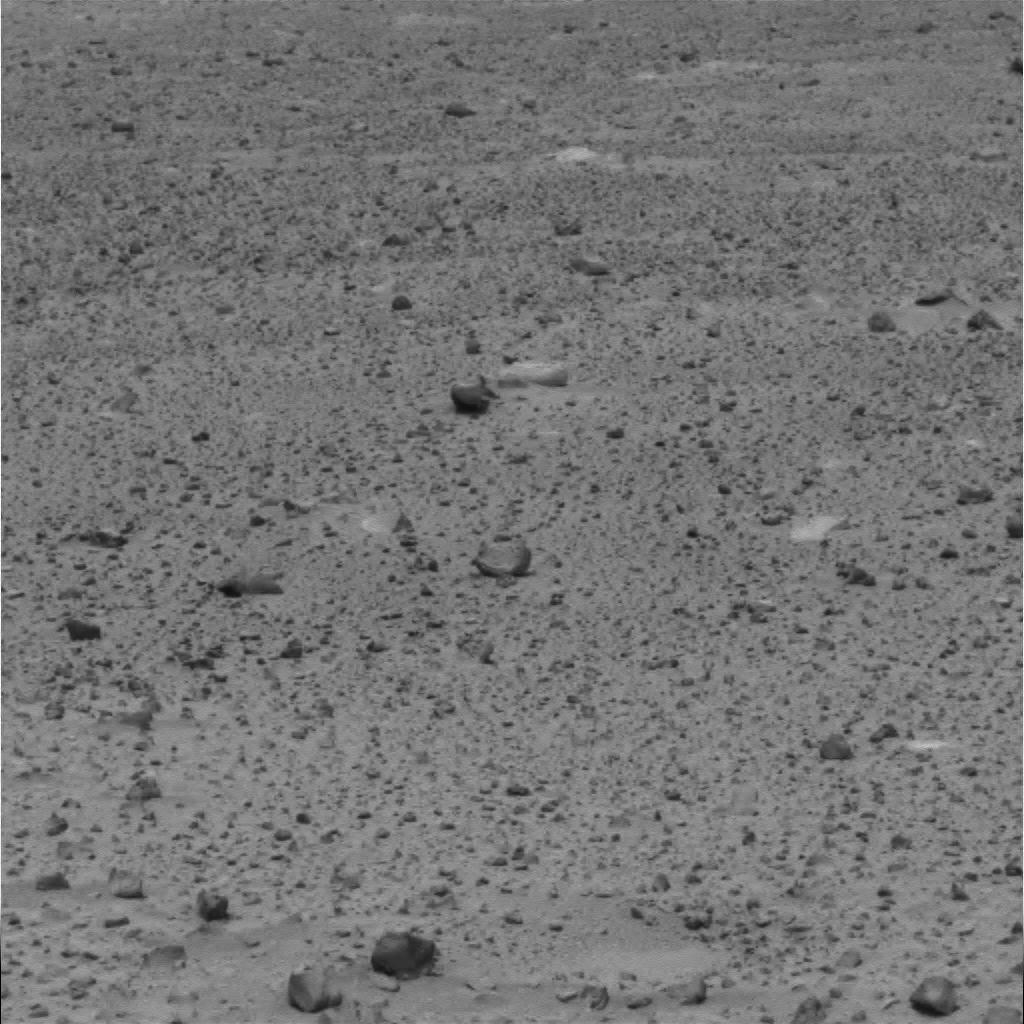
Surface features visible: Float Rocks, Clasts, Soil, Nearby Surface